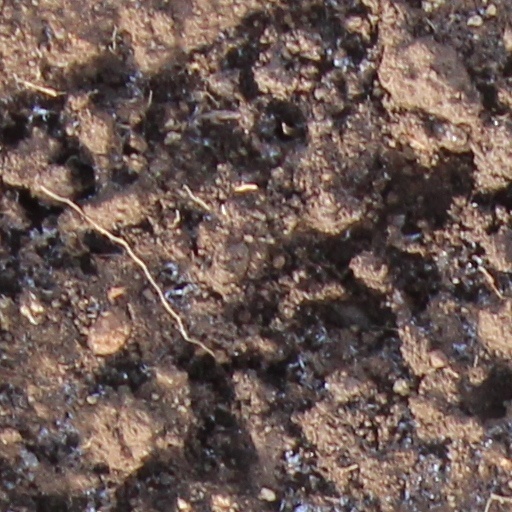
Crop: wheat